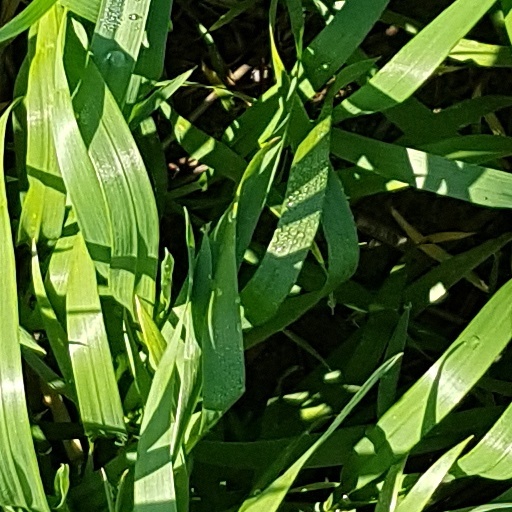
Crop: wheat